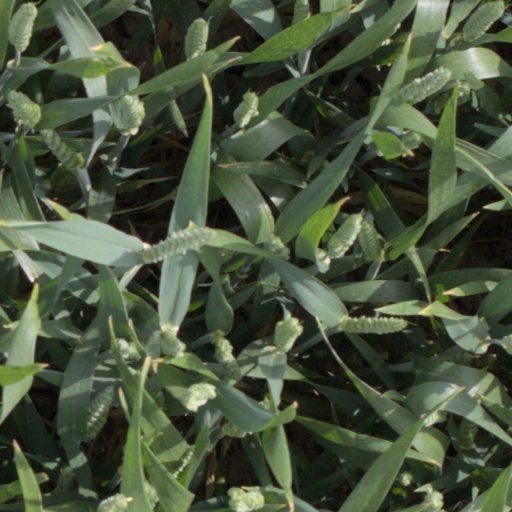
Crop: wheat